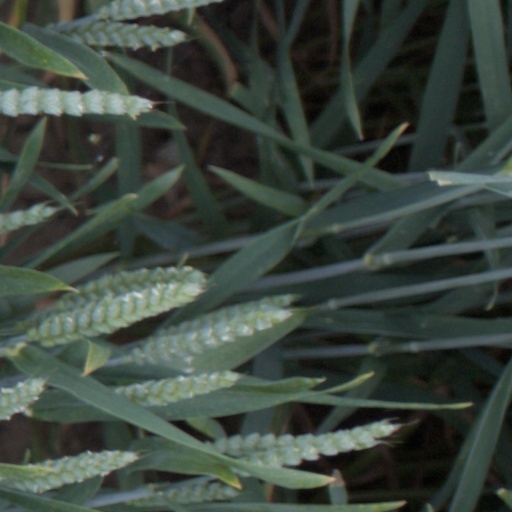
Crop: wheat